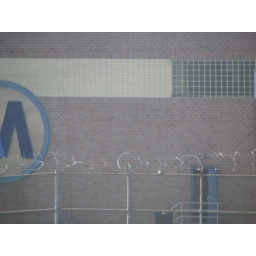
the train yard building near willets point stop on the 7